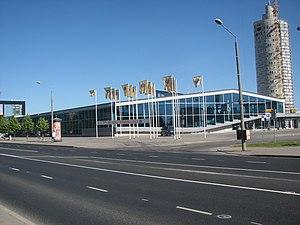
Vilen Künnapu est un architecte estonien.